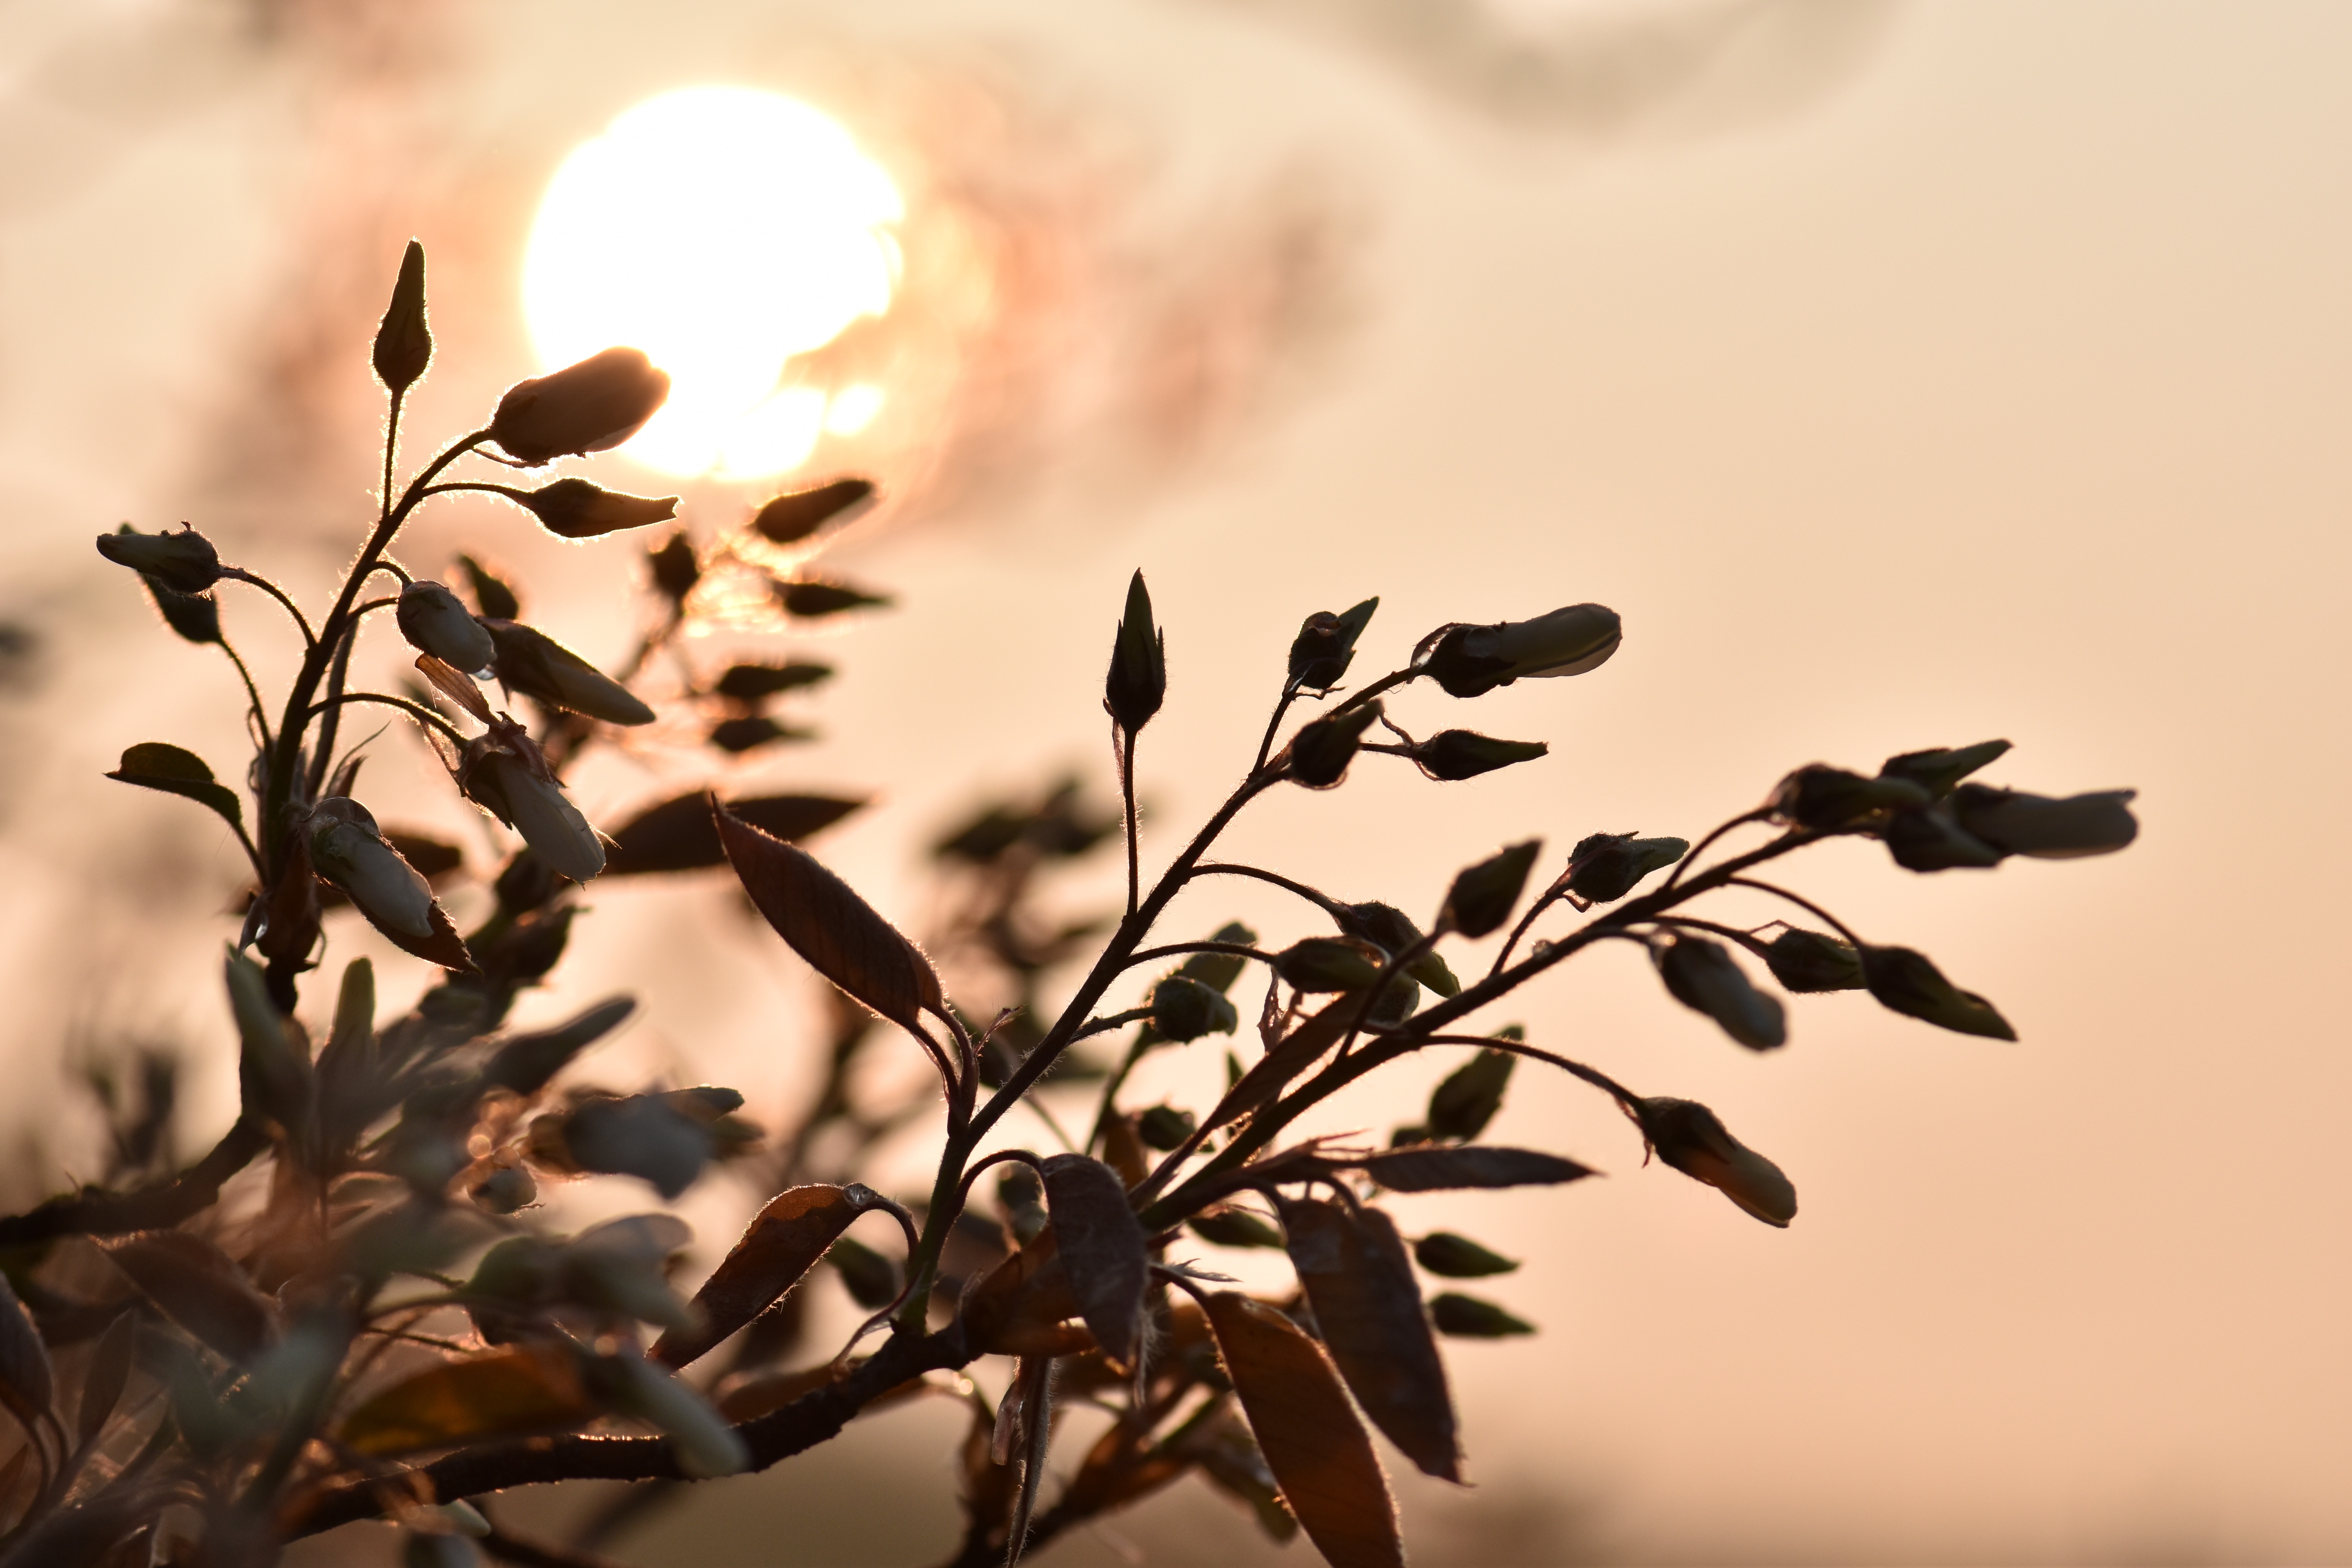
tree, nature, grass, branch, blossom, light, plant, sunset, photography, sunlight, morning, leaf, flower, petal, bloom, spring, autumn, garden, close, flora, season, twig, flowers, close up, macro photography, amelanchier, blossomed, inflorescence, grass family, plant stem